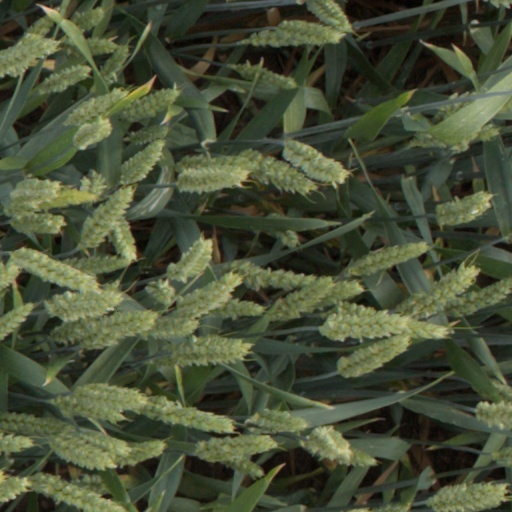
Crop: wheat